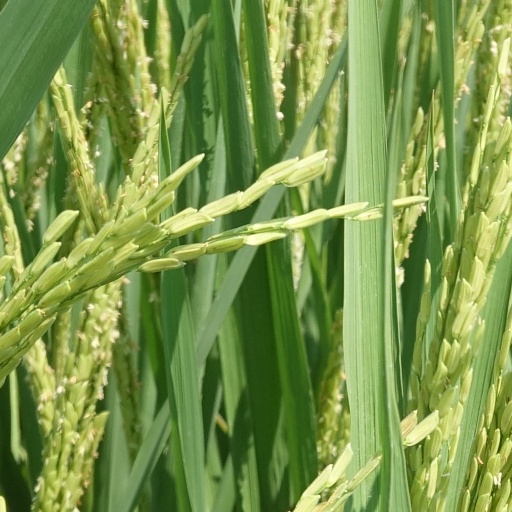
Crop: rice